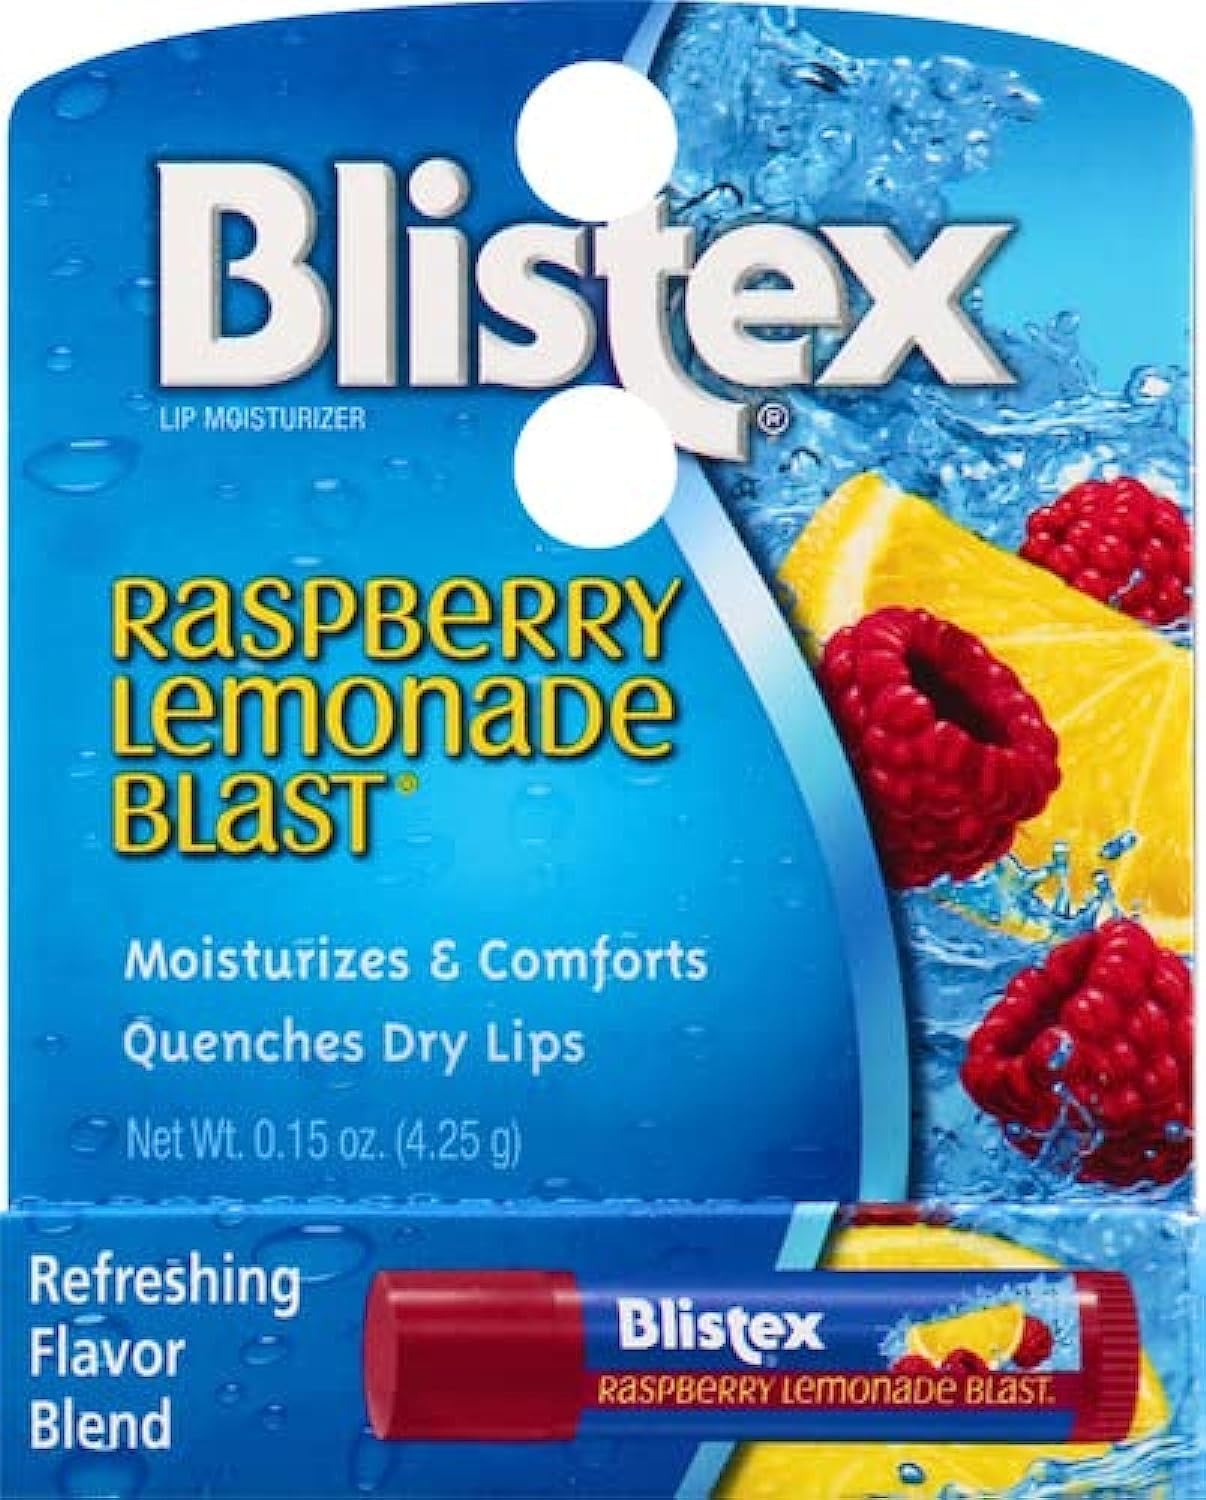
Item Name: Blistex Lip Protectant, Spf 15, Raspberry Lemonade Blast, 0.15 oz
Bullet Point 1: Super-Smooth Moisturization: Raspberry Lemonade Blast is fortified with anti-oxidant vitamins C & E and rich moisturizers to quench your lips. It's a smooth-gliding balm that leaves lips feeling hydrated and totally juicy.
Bullet Point 2: Refreshing Flavor Sensation: Raspberry Lemonade Blast is a delicious pairing of two tasty fruit flavors. Juicy lemonade melds with sweet, ripe raspberry for a tangy, explosive combination. It's as delicious as it is effective.
Product Description: Moisturizes & comforts. Quenches dry lips. Refreshing flavor blend. Raspberry lemonade blast moisturizes and refreshes lips with a tantalizing flavor blend. Super-Smooth Moisturization: Raspberry Lemonade Blast is fortified with anti-oxidant vitamins C & E and rich moisturizers to quench your lips. It's a smooth-gliding balm that leaves lips feeling hydrated and totally juicy. Refreshing Flavor Sensation: Raspberry Lemonade Blast is a delicious pairing of two tasty fruit flavors. Juicy lemonade melds with sweet, ripe raspberry for a tangy, explosive combination. It's as delicious as it is effective. Satisfaction guaranteed. Also try Orange Mango Blast. Card is 100% recyclable.
Value: 1.0
Unit: Count

Price: 6.32